Federal Building and U.S. Post Office (Fargo, North Dakota)

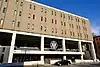

The Federal Building and U.S. Post Office at 657 2nd Ave. in Fargo, North Dakota, was built in 1969–70. It was listed on the National Register of Historic Places in 2021.